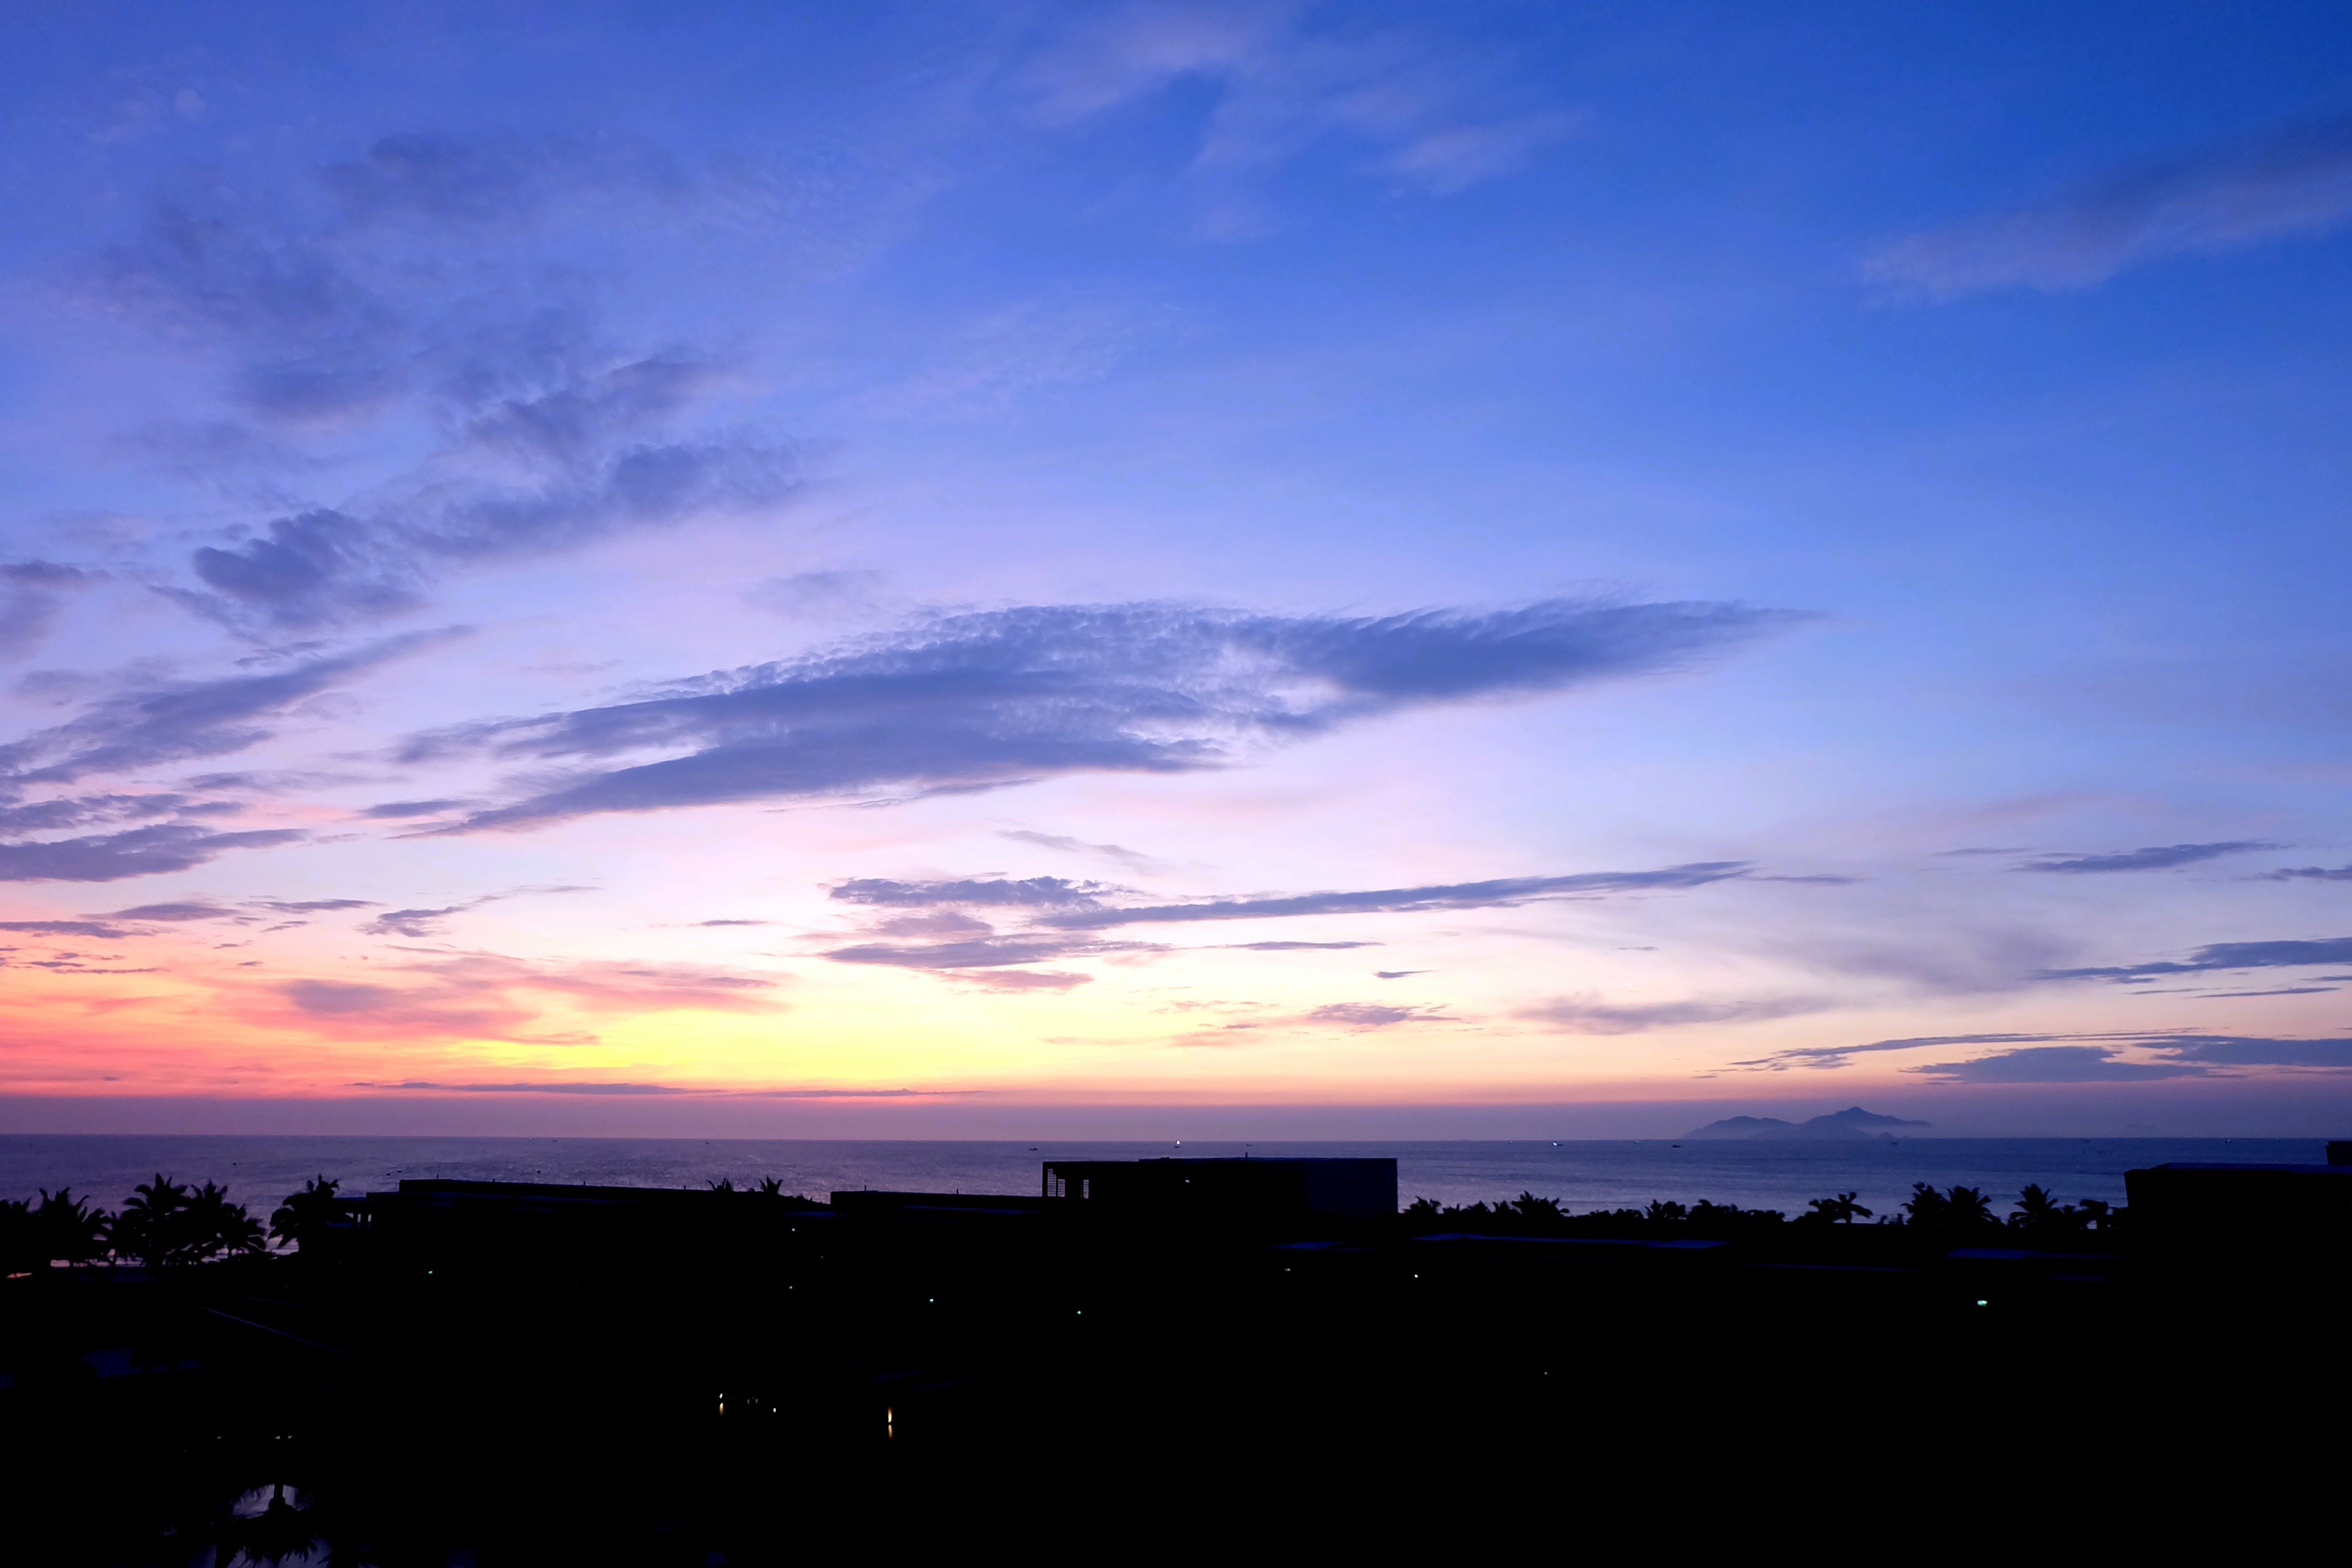
horizon, cloud, sky, sunrise, sunset, morning, dawn, atmosphere, dusk, evening, cumulus, afterglow, red sky at morning